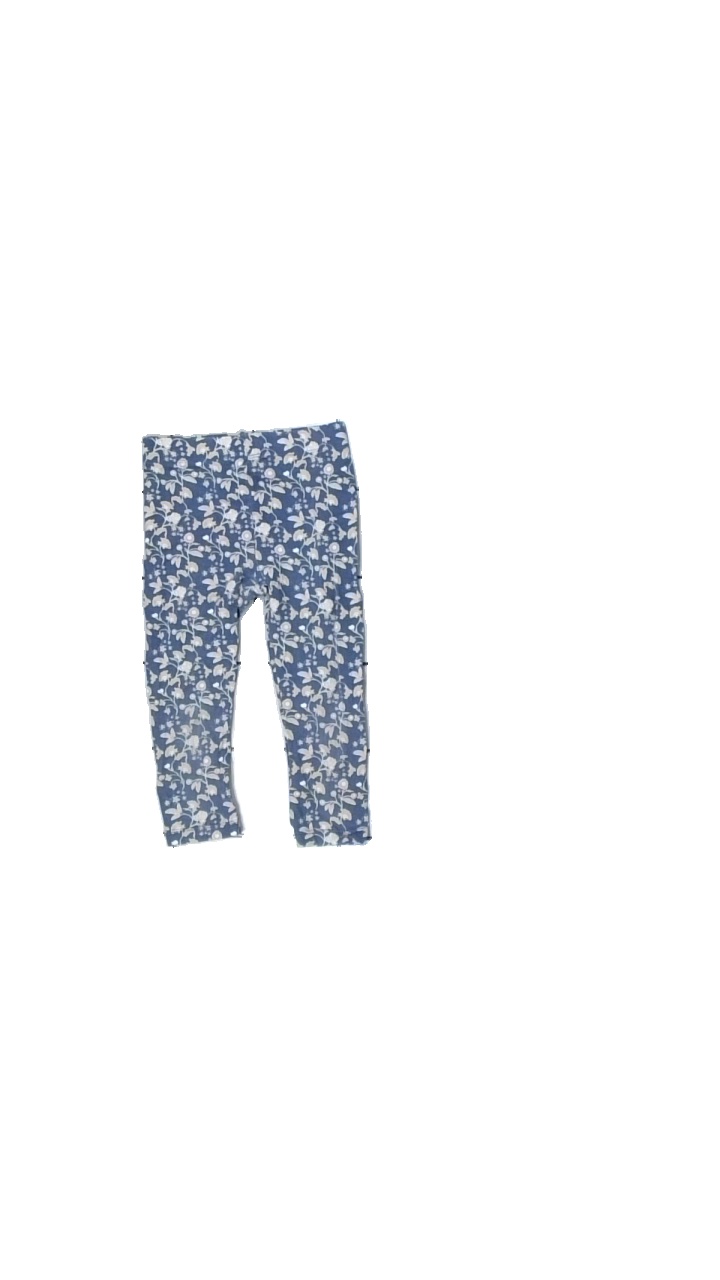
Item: Tights (Children)
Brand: Mywear (ica)
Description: blommiga tights med hål i knä
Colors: Blue, Yellow
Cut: Regular
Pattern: Floral print
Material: ?
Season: All
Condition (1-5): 3
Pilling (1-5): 5
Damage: hål knä
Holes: Major
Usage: Export
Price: <50